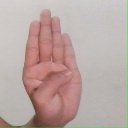
अक्षर: ब